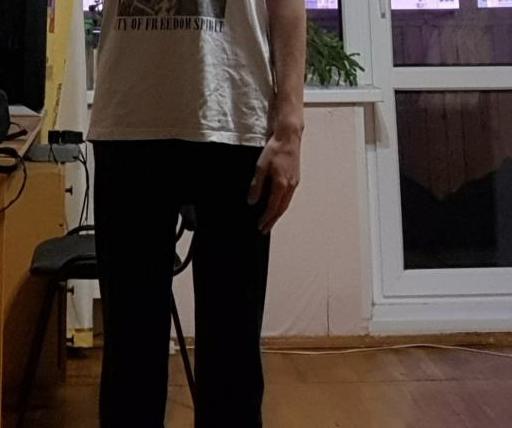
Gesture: no_gesture